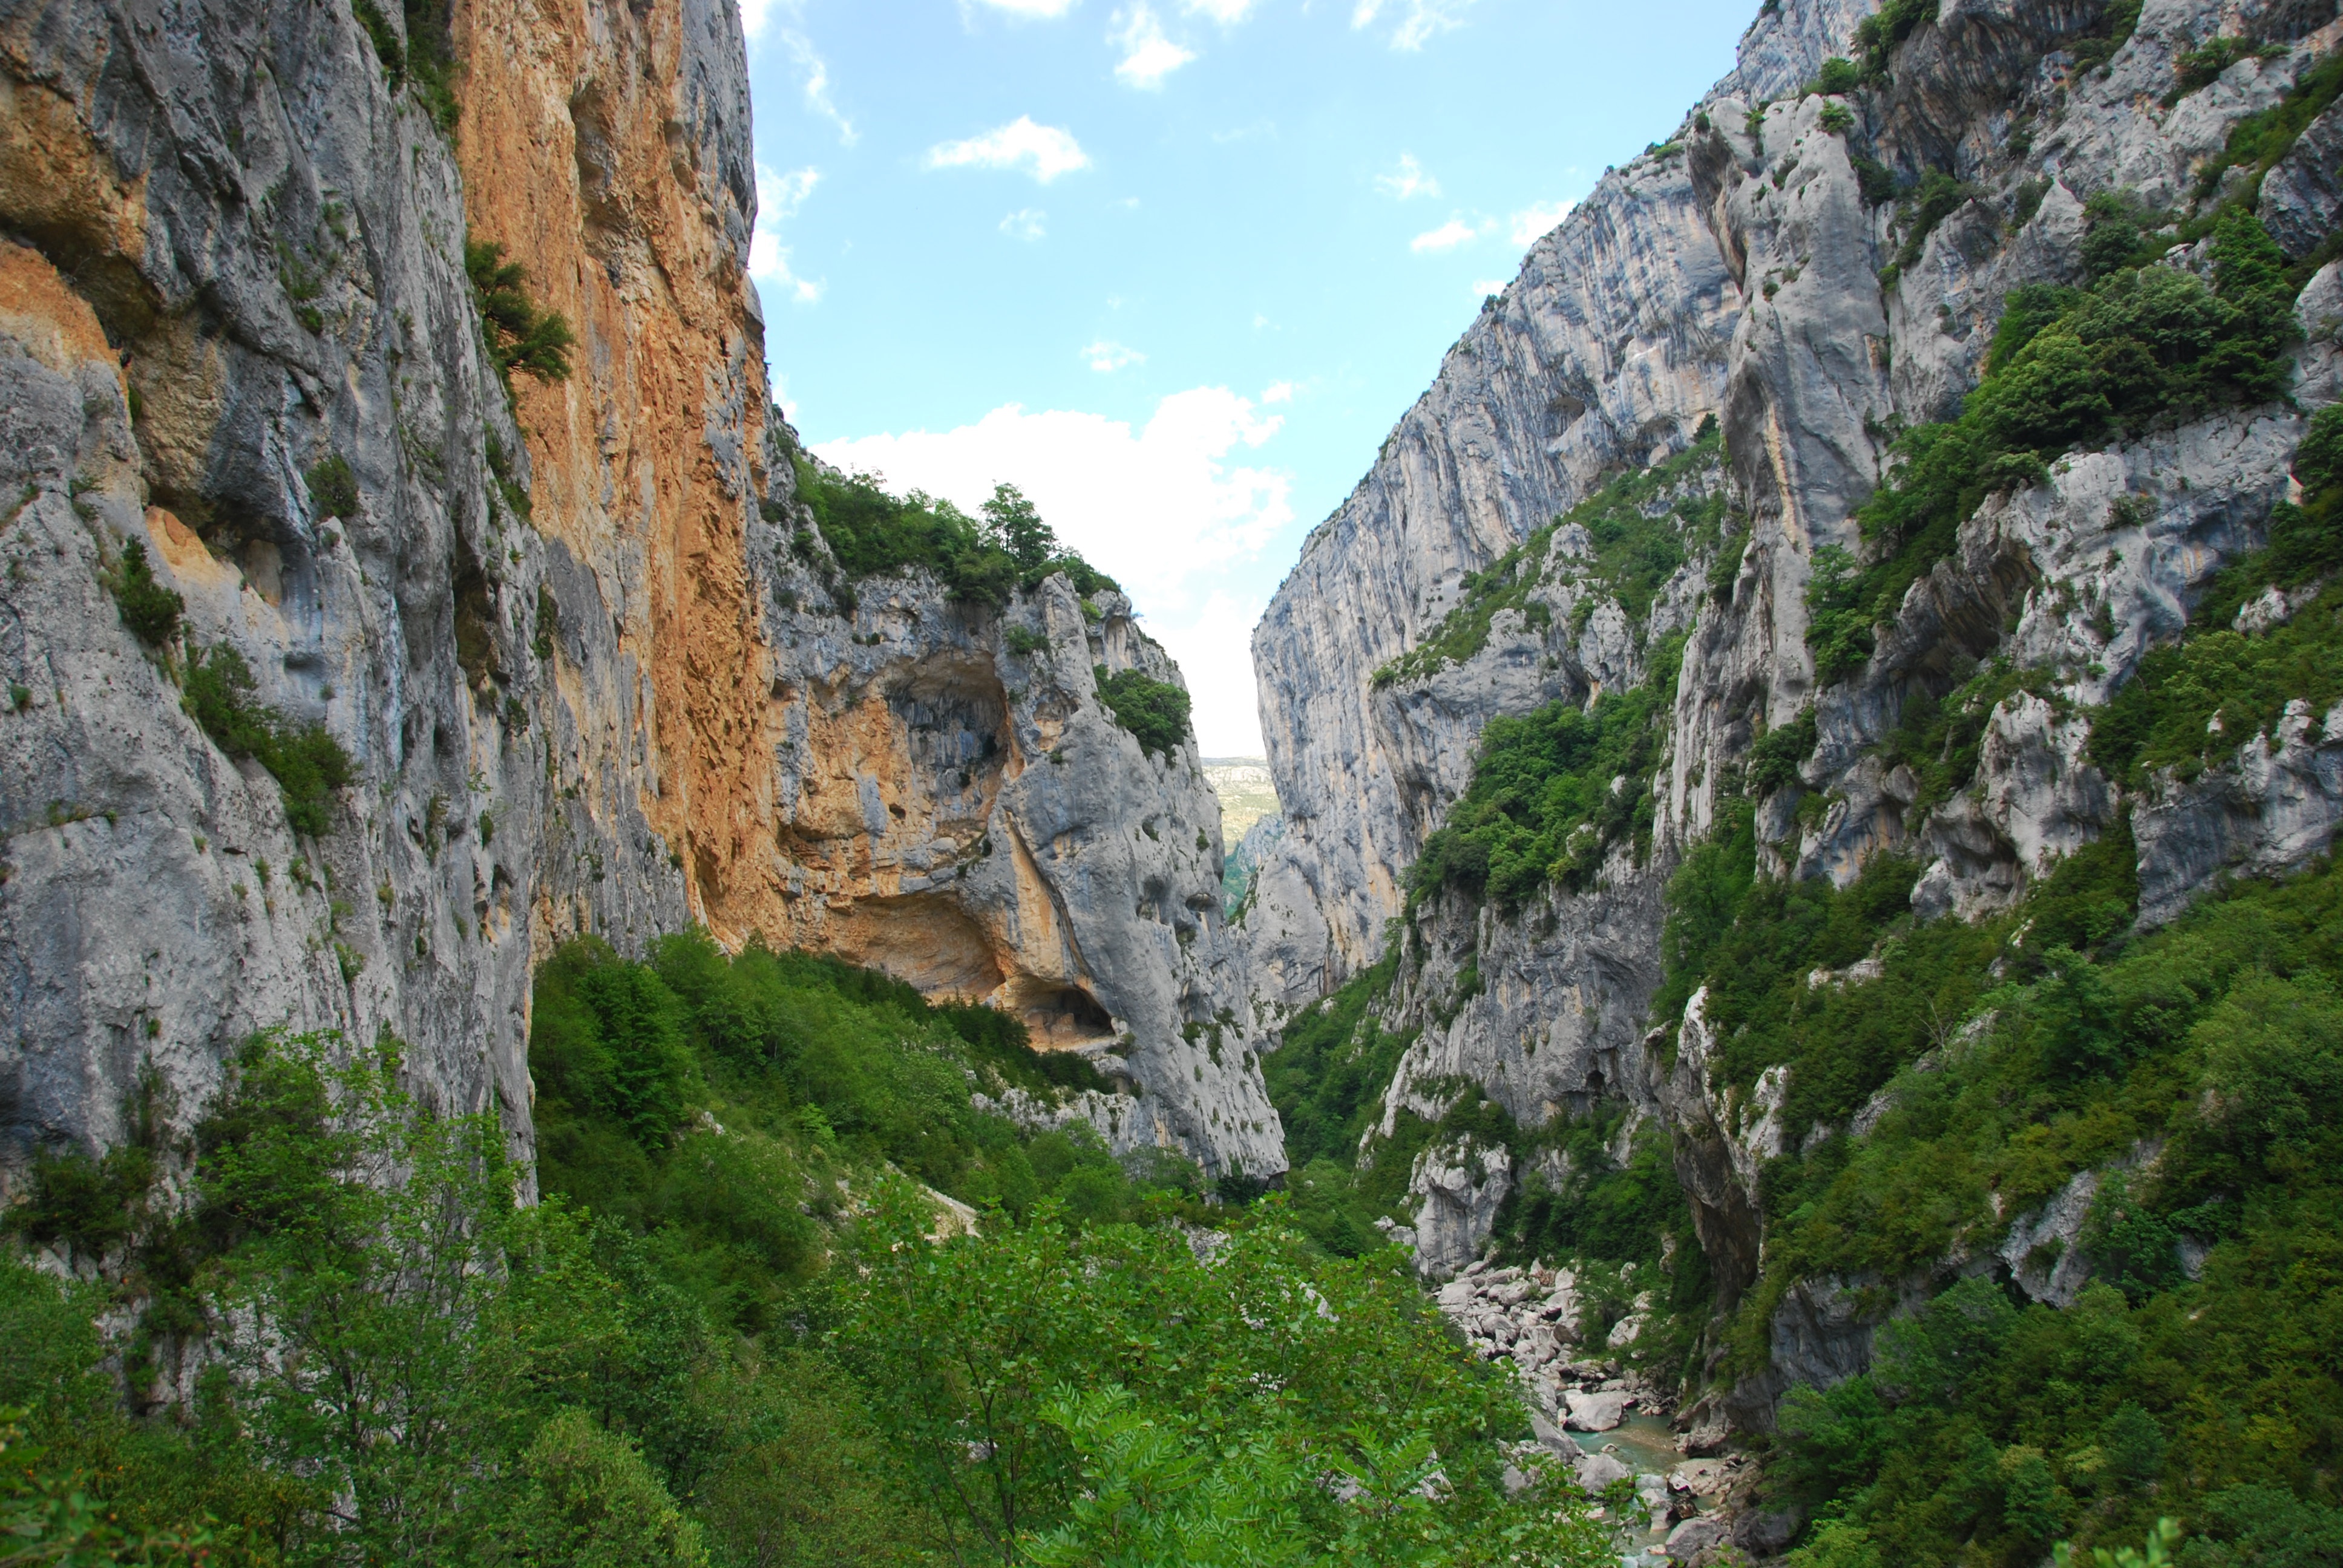
nature, rock, mountain, sky, valley, mountain range, formation, cliff, france, green, canyon, terrain, ridge, rocks, ravine, verdon, wadi, throat, landform, mountain pass, geological phenomenon